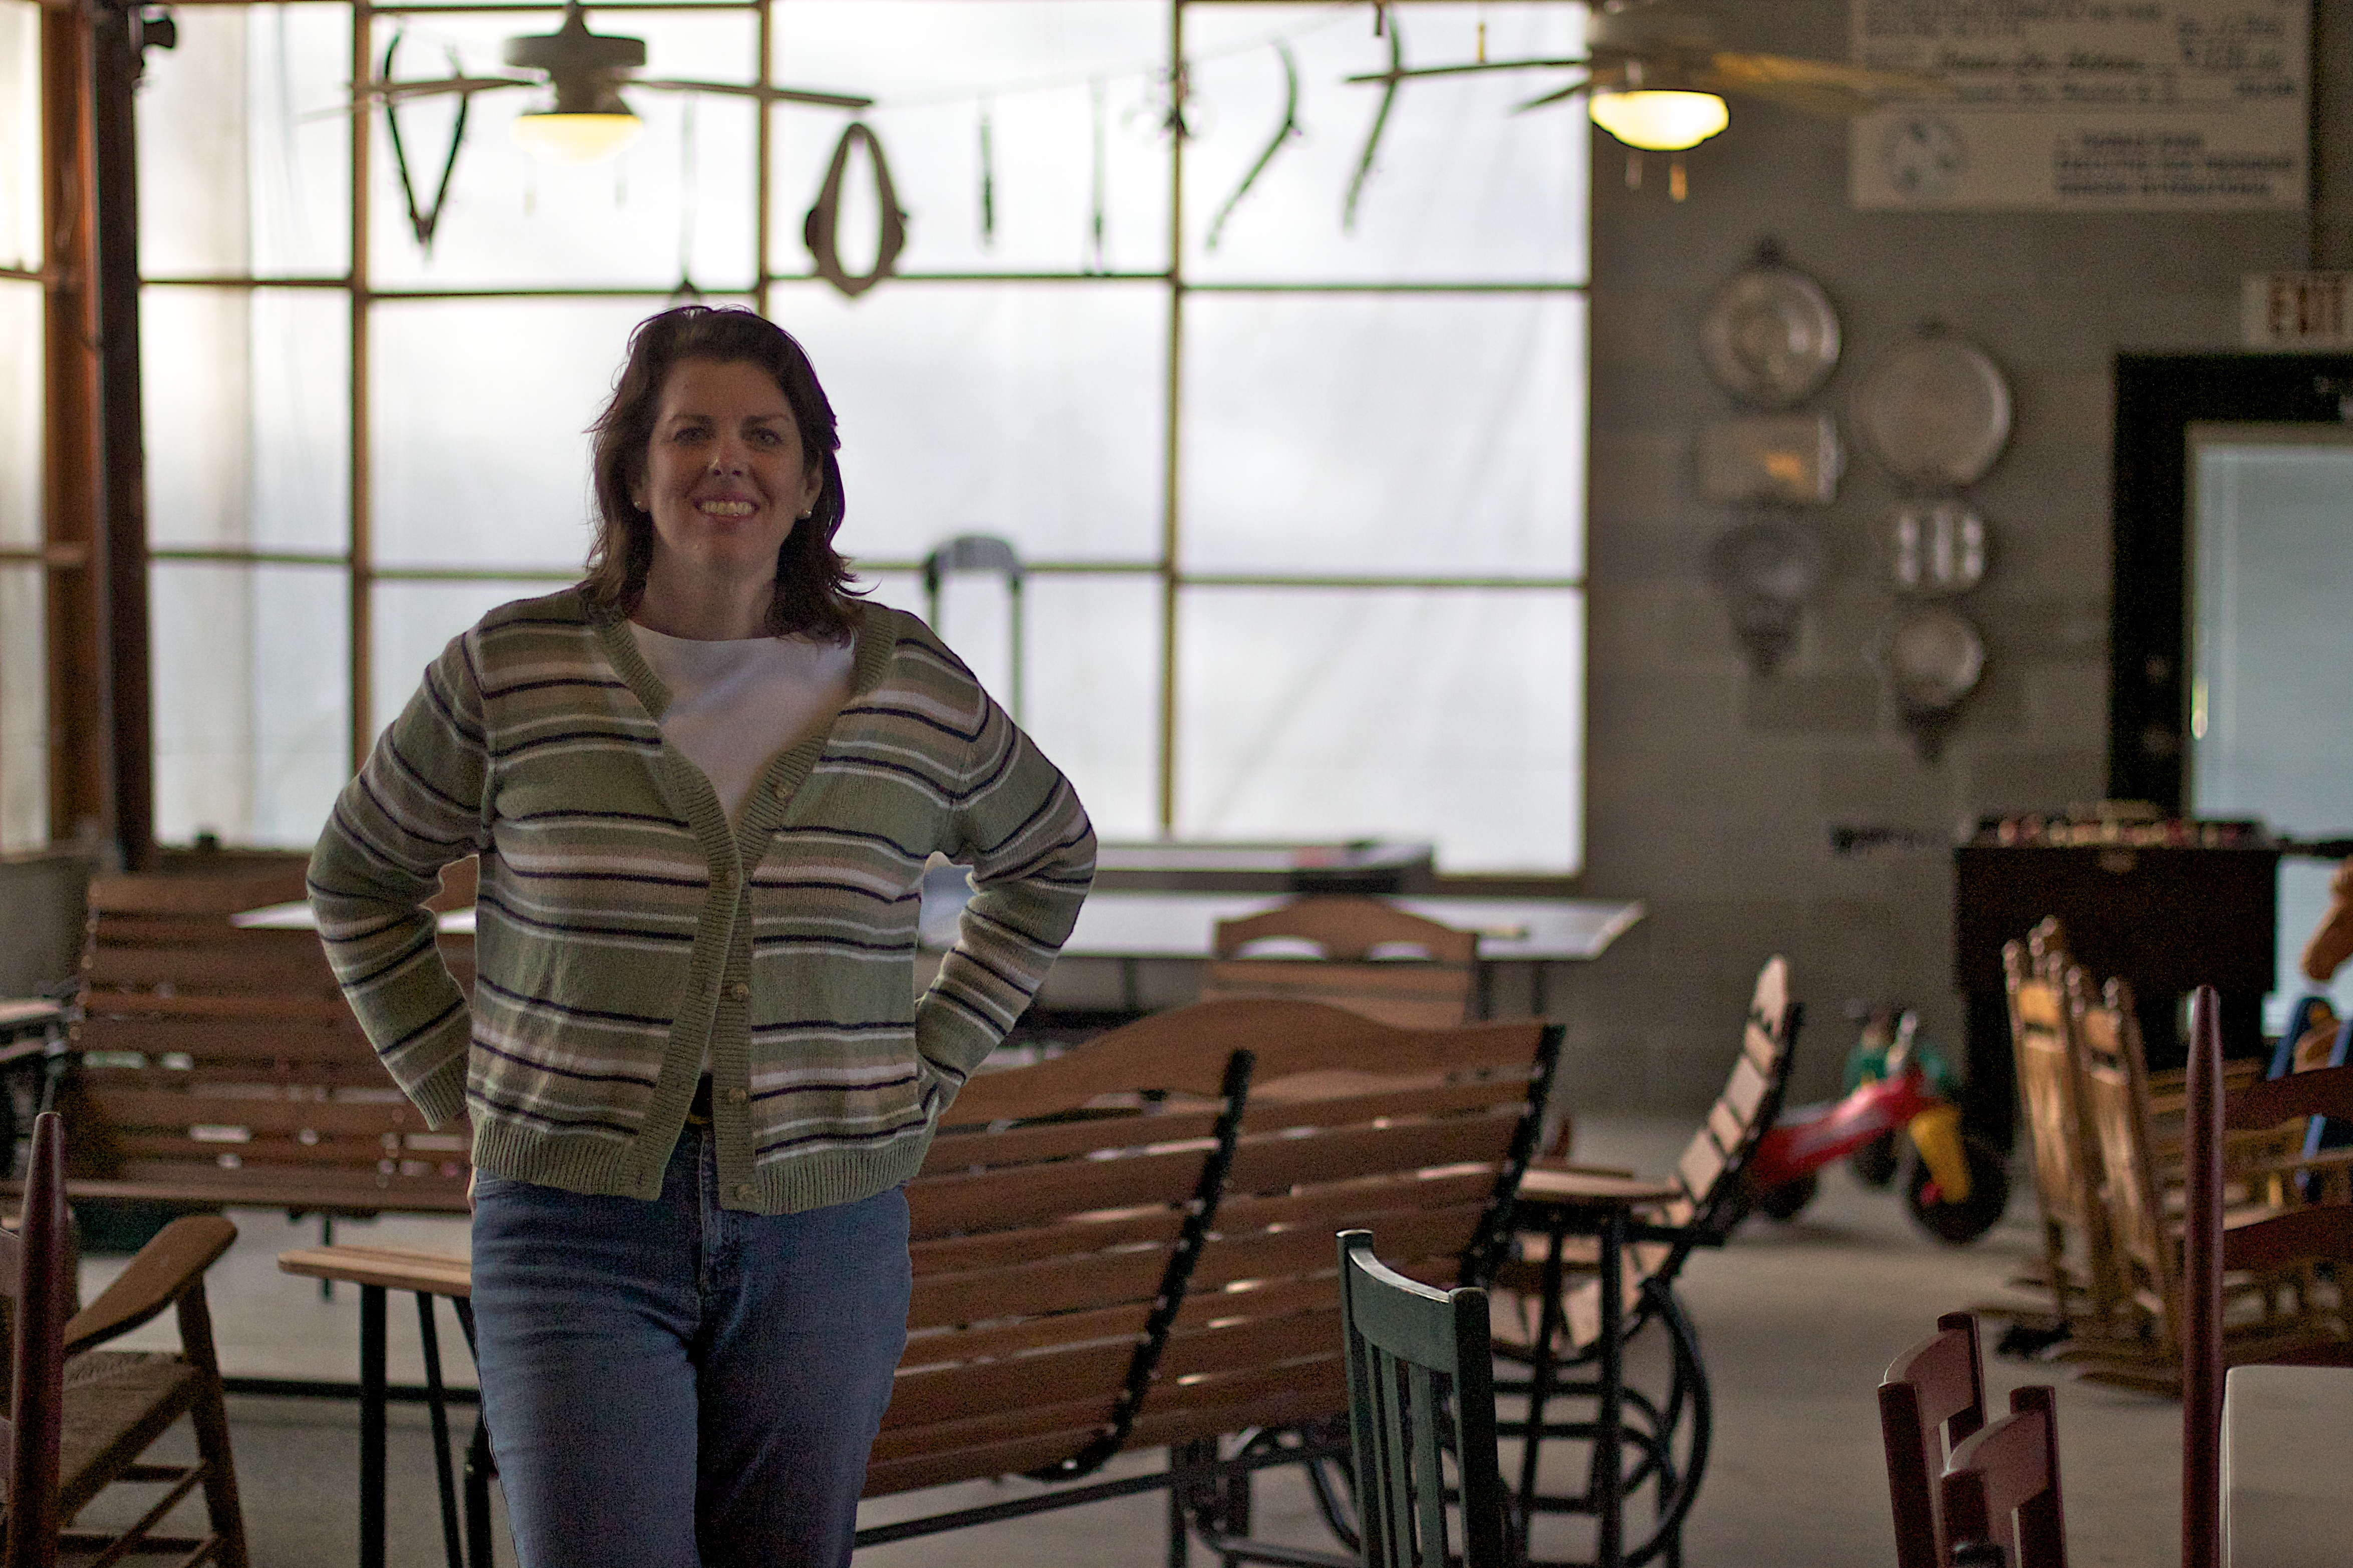
girl, furniture, odyssey